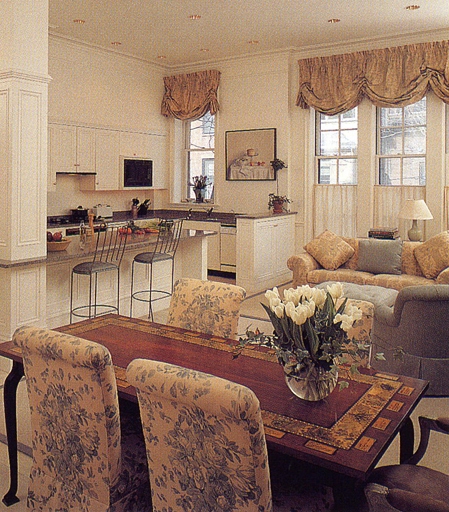
Room type: dining_room